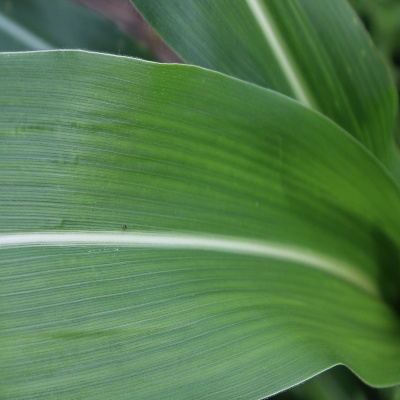
Crop: Maize
Condition: healthy